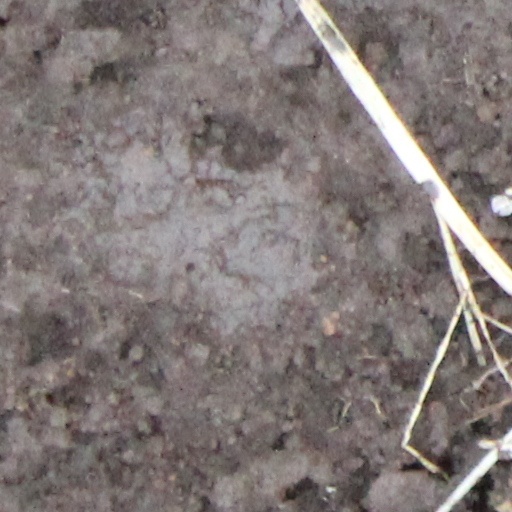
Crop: wheat